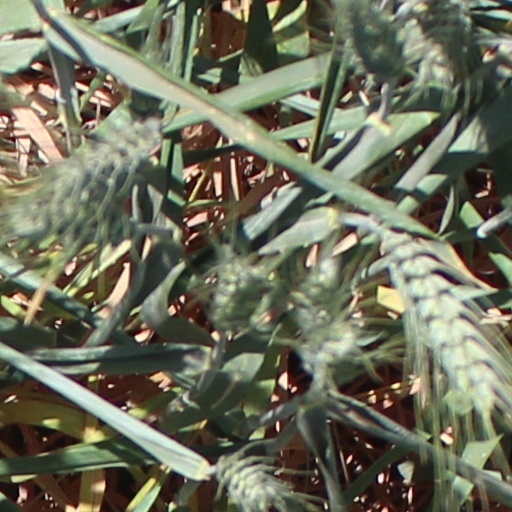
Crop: wheat